Propaganda: The Formation of Men's Attitudes

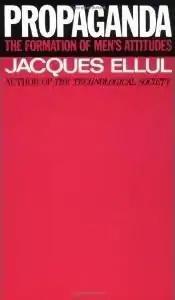
Propaganda: The Formation of Men's Attitudes

Propaganda: The Formation of Men's Attitudes (1965/1973) (original French edition: 1962) is a book on the subject of propaganda by French philosopher, theologian, legal scholar, and sociologist Jacques Ellul. This book appears to be the first attempt to study propaganda from a sociological approach as well as a psychological one . It presents a sophisticated taxonomy for propaganda, including such paired opposites as political–sociological, vertical–horizontal, rational–irrational, and agitation–integration. The book contains Ellul's theories about the nature of propaganda to adapt the individual to a society, to a living standard, and to an activity aiming to make the individual serve and conform.